Fortifications of Diyarbakır

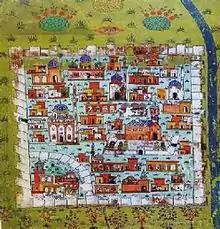
16th century plan of Diyarbakır by Matrakçı Nasuh

During the defeat of the Safavids and the Ottoman occupation of Diyarbakir in 1515, the Ottomans destroyed the walls with the use of cannons and they therefore had to be rebuilt. In the early Ottoman period of the city, the Citadel was expanded by moving the wall that separated it from the city further outward. The Ottoman repairs to the walls were strictly practical and less decorative than the work of preceding periods.